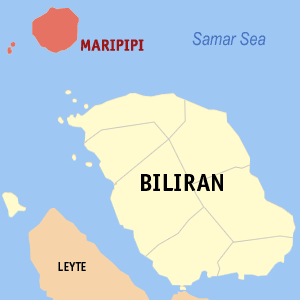
Maripipi est une île et une municipalité de la province de Biliran aux Philippines. Il y avait 6 699 habitants en 2010 pour une superficie de 28 km2.